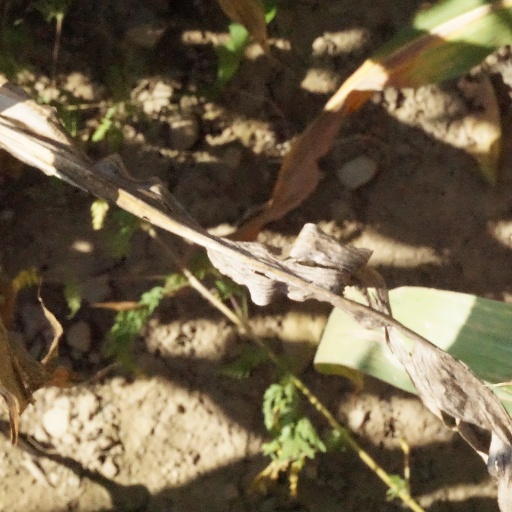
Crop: maize; corn